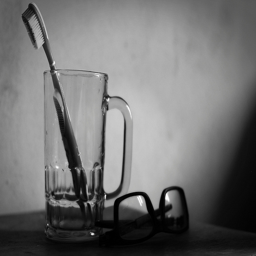
a black and white photo of a tooth brush in a cup
A pair of glasses and a cup with a toothbrush are on the table.
An old picture of a glass with a toothbrush.
A glass with a toothbrush in it next to some glasses.
Black and white photo of a toothbrush in a mug and a pair of glasses.